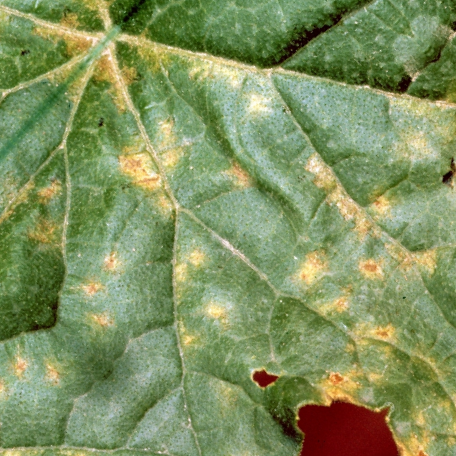
Label: Downy Mildew